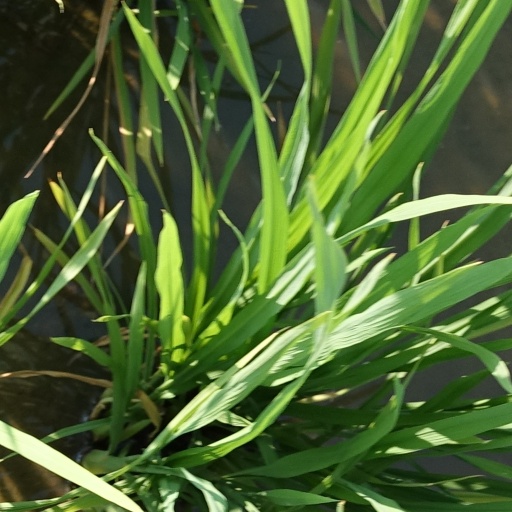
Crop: rice